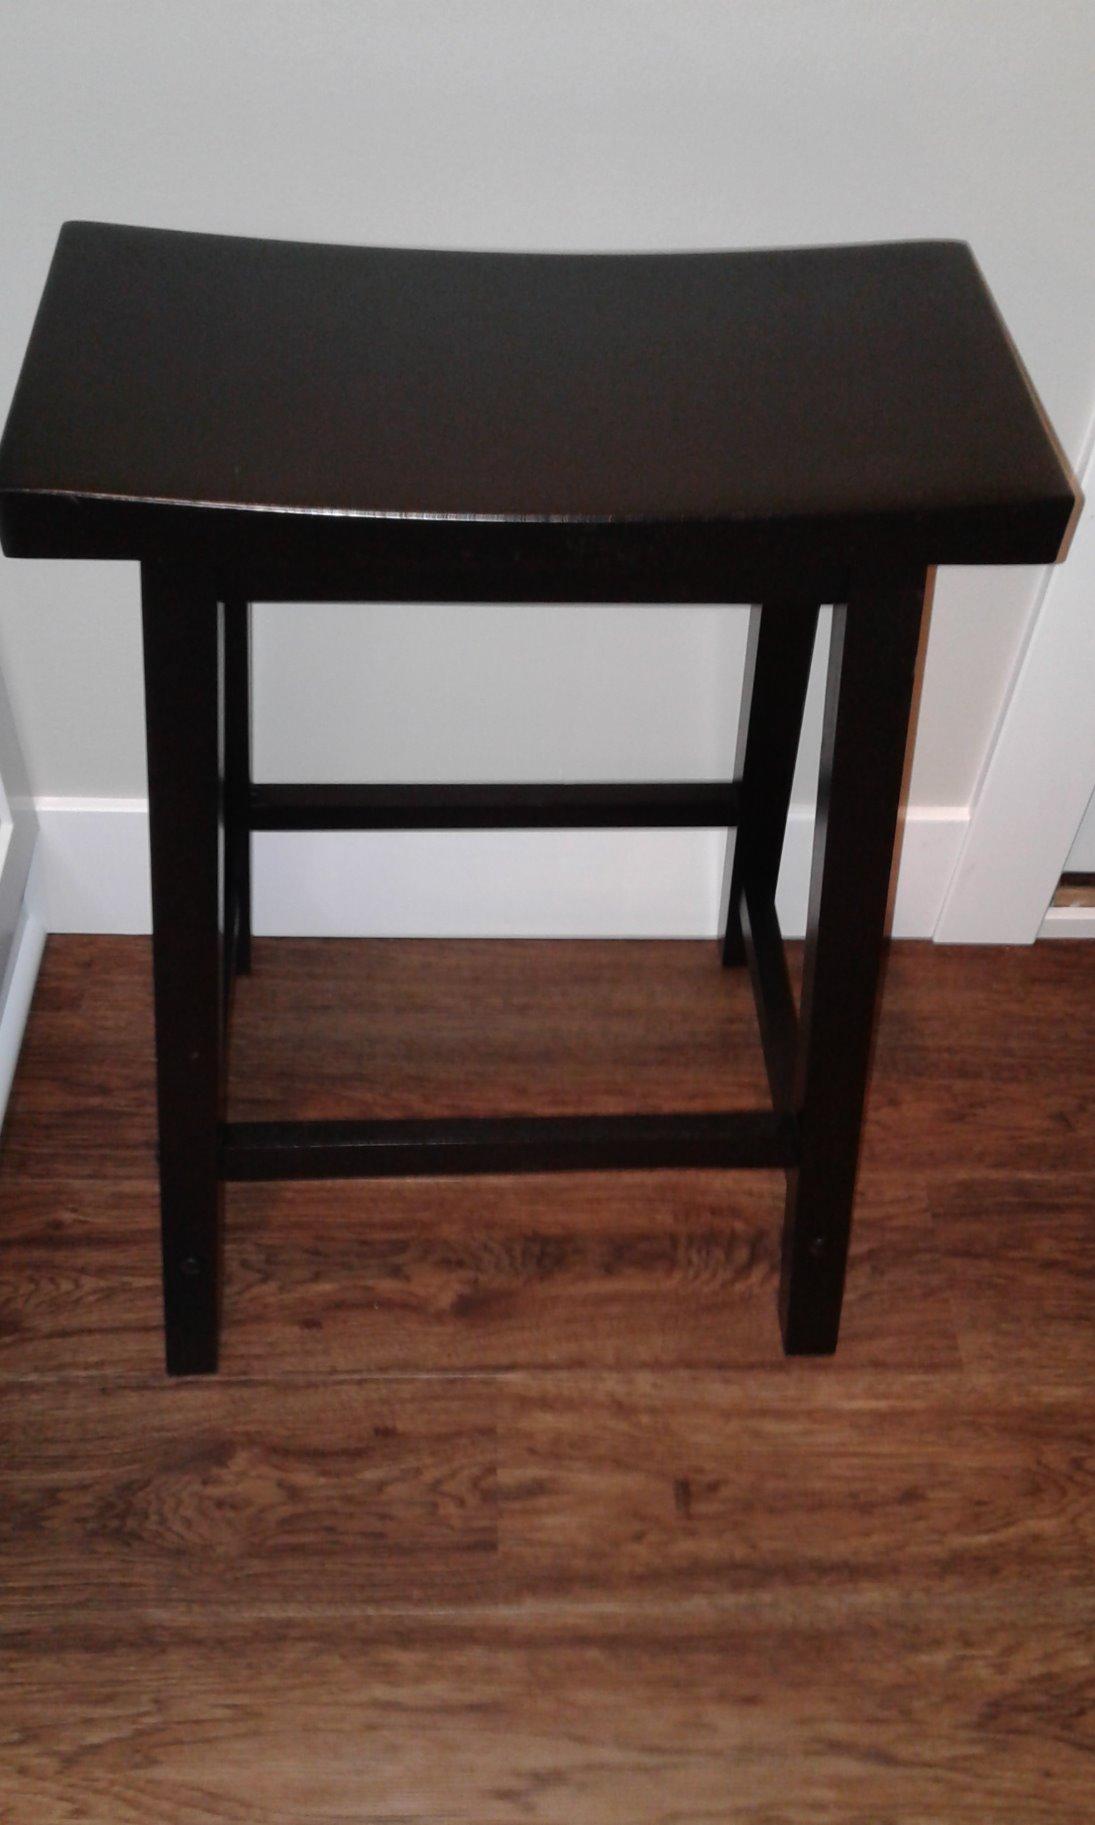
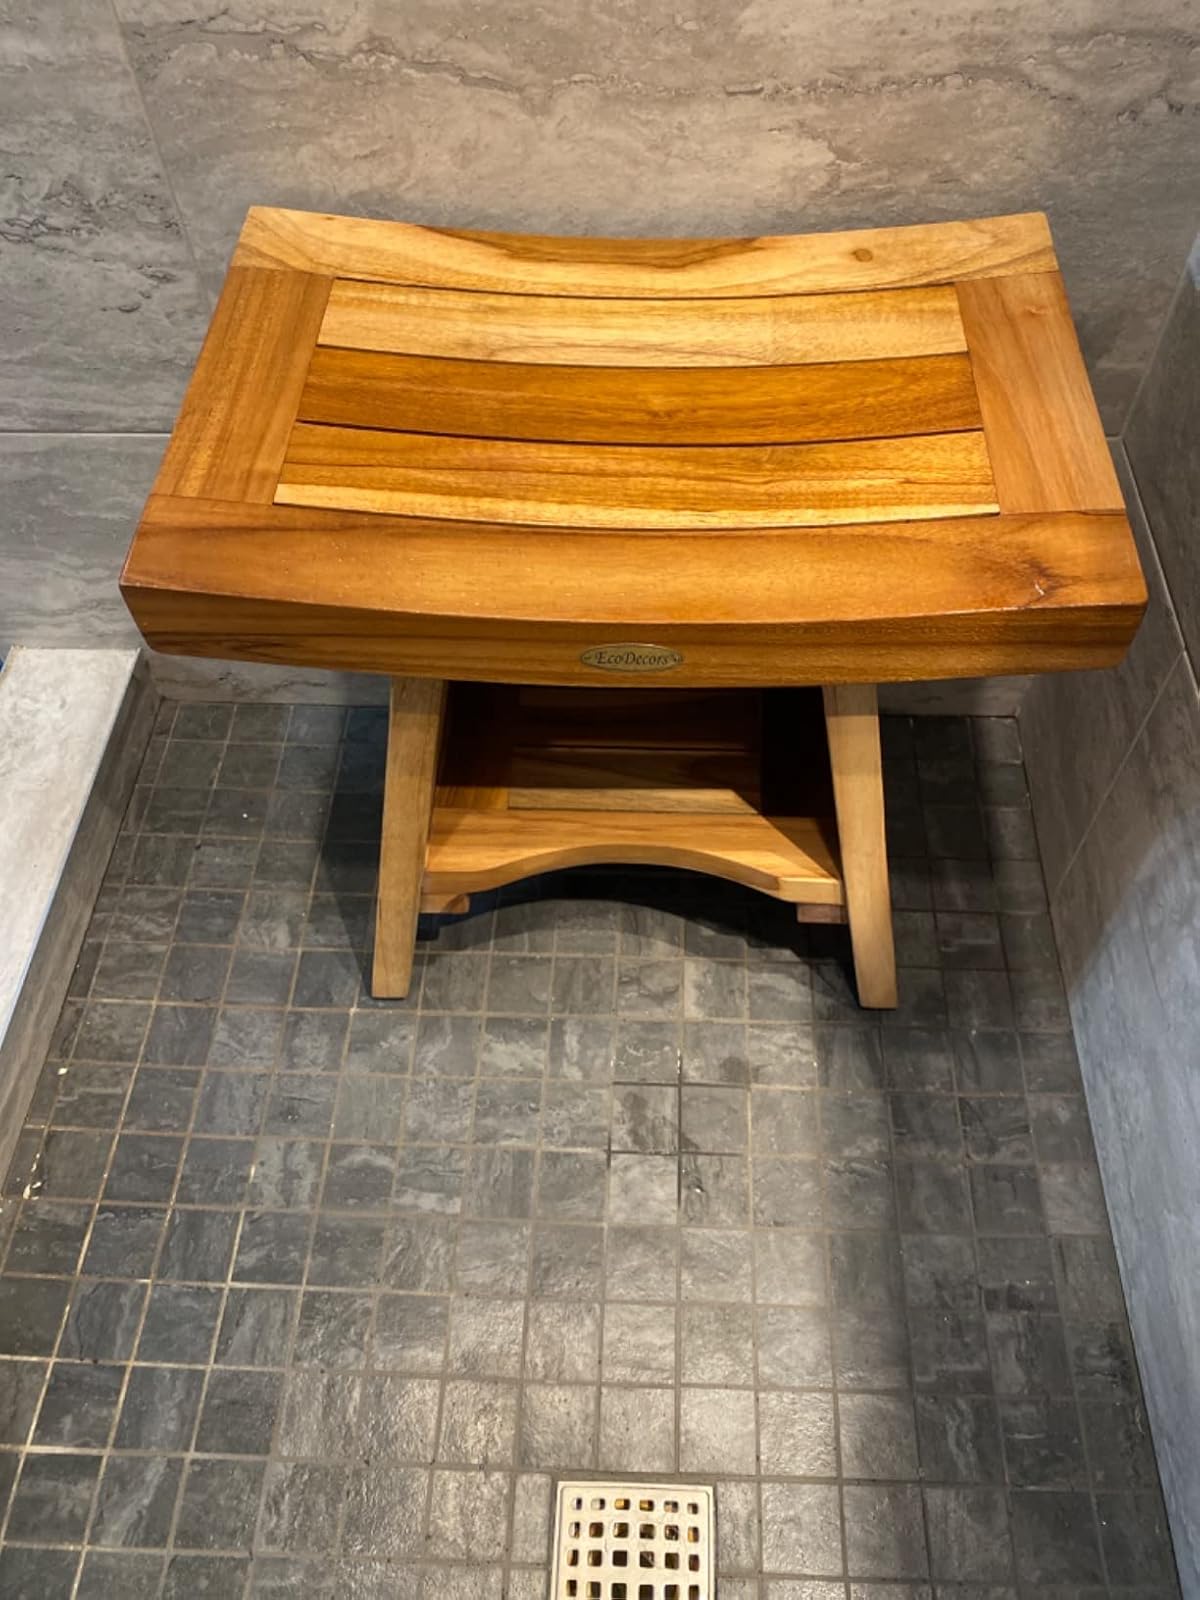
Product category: stool
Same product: no